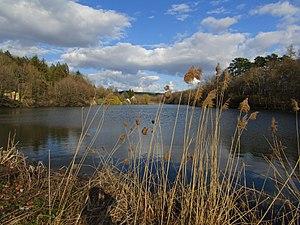
Étang de Meyrieu
Meyrieu-les-Étangs est une commune française située dans le département de l'Isère en région Auvergne-Rhône-Alpes.